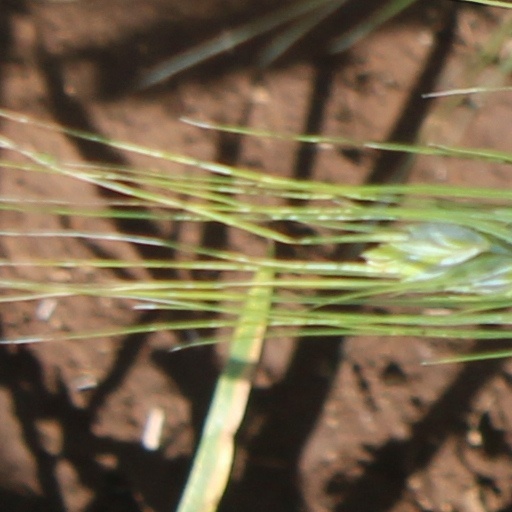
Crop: wheat